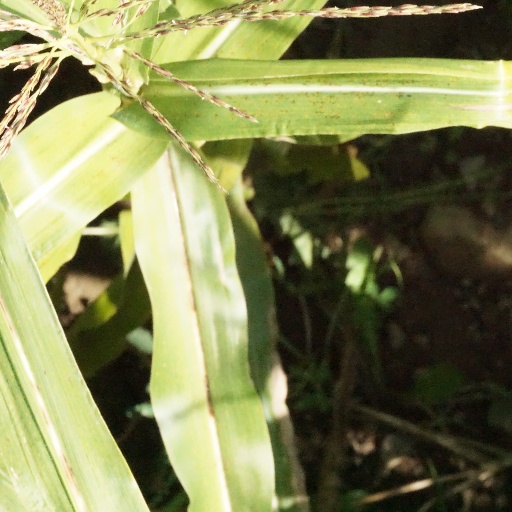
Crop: maize; corn